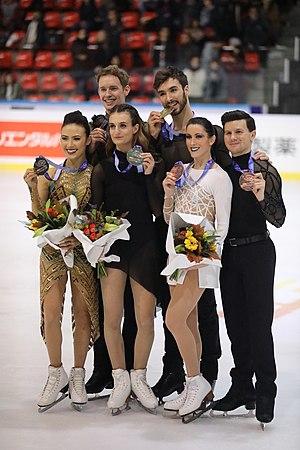
Médaillés en danse sur glace aux Internationaux de France 2019.